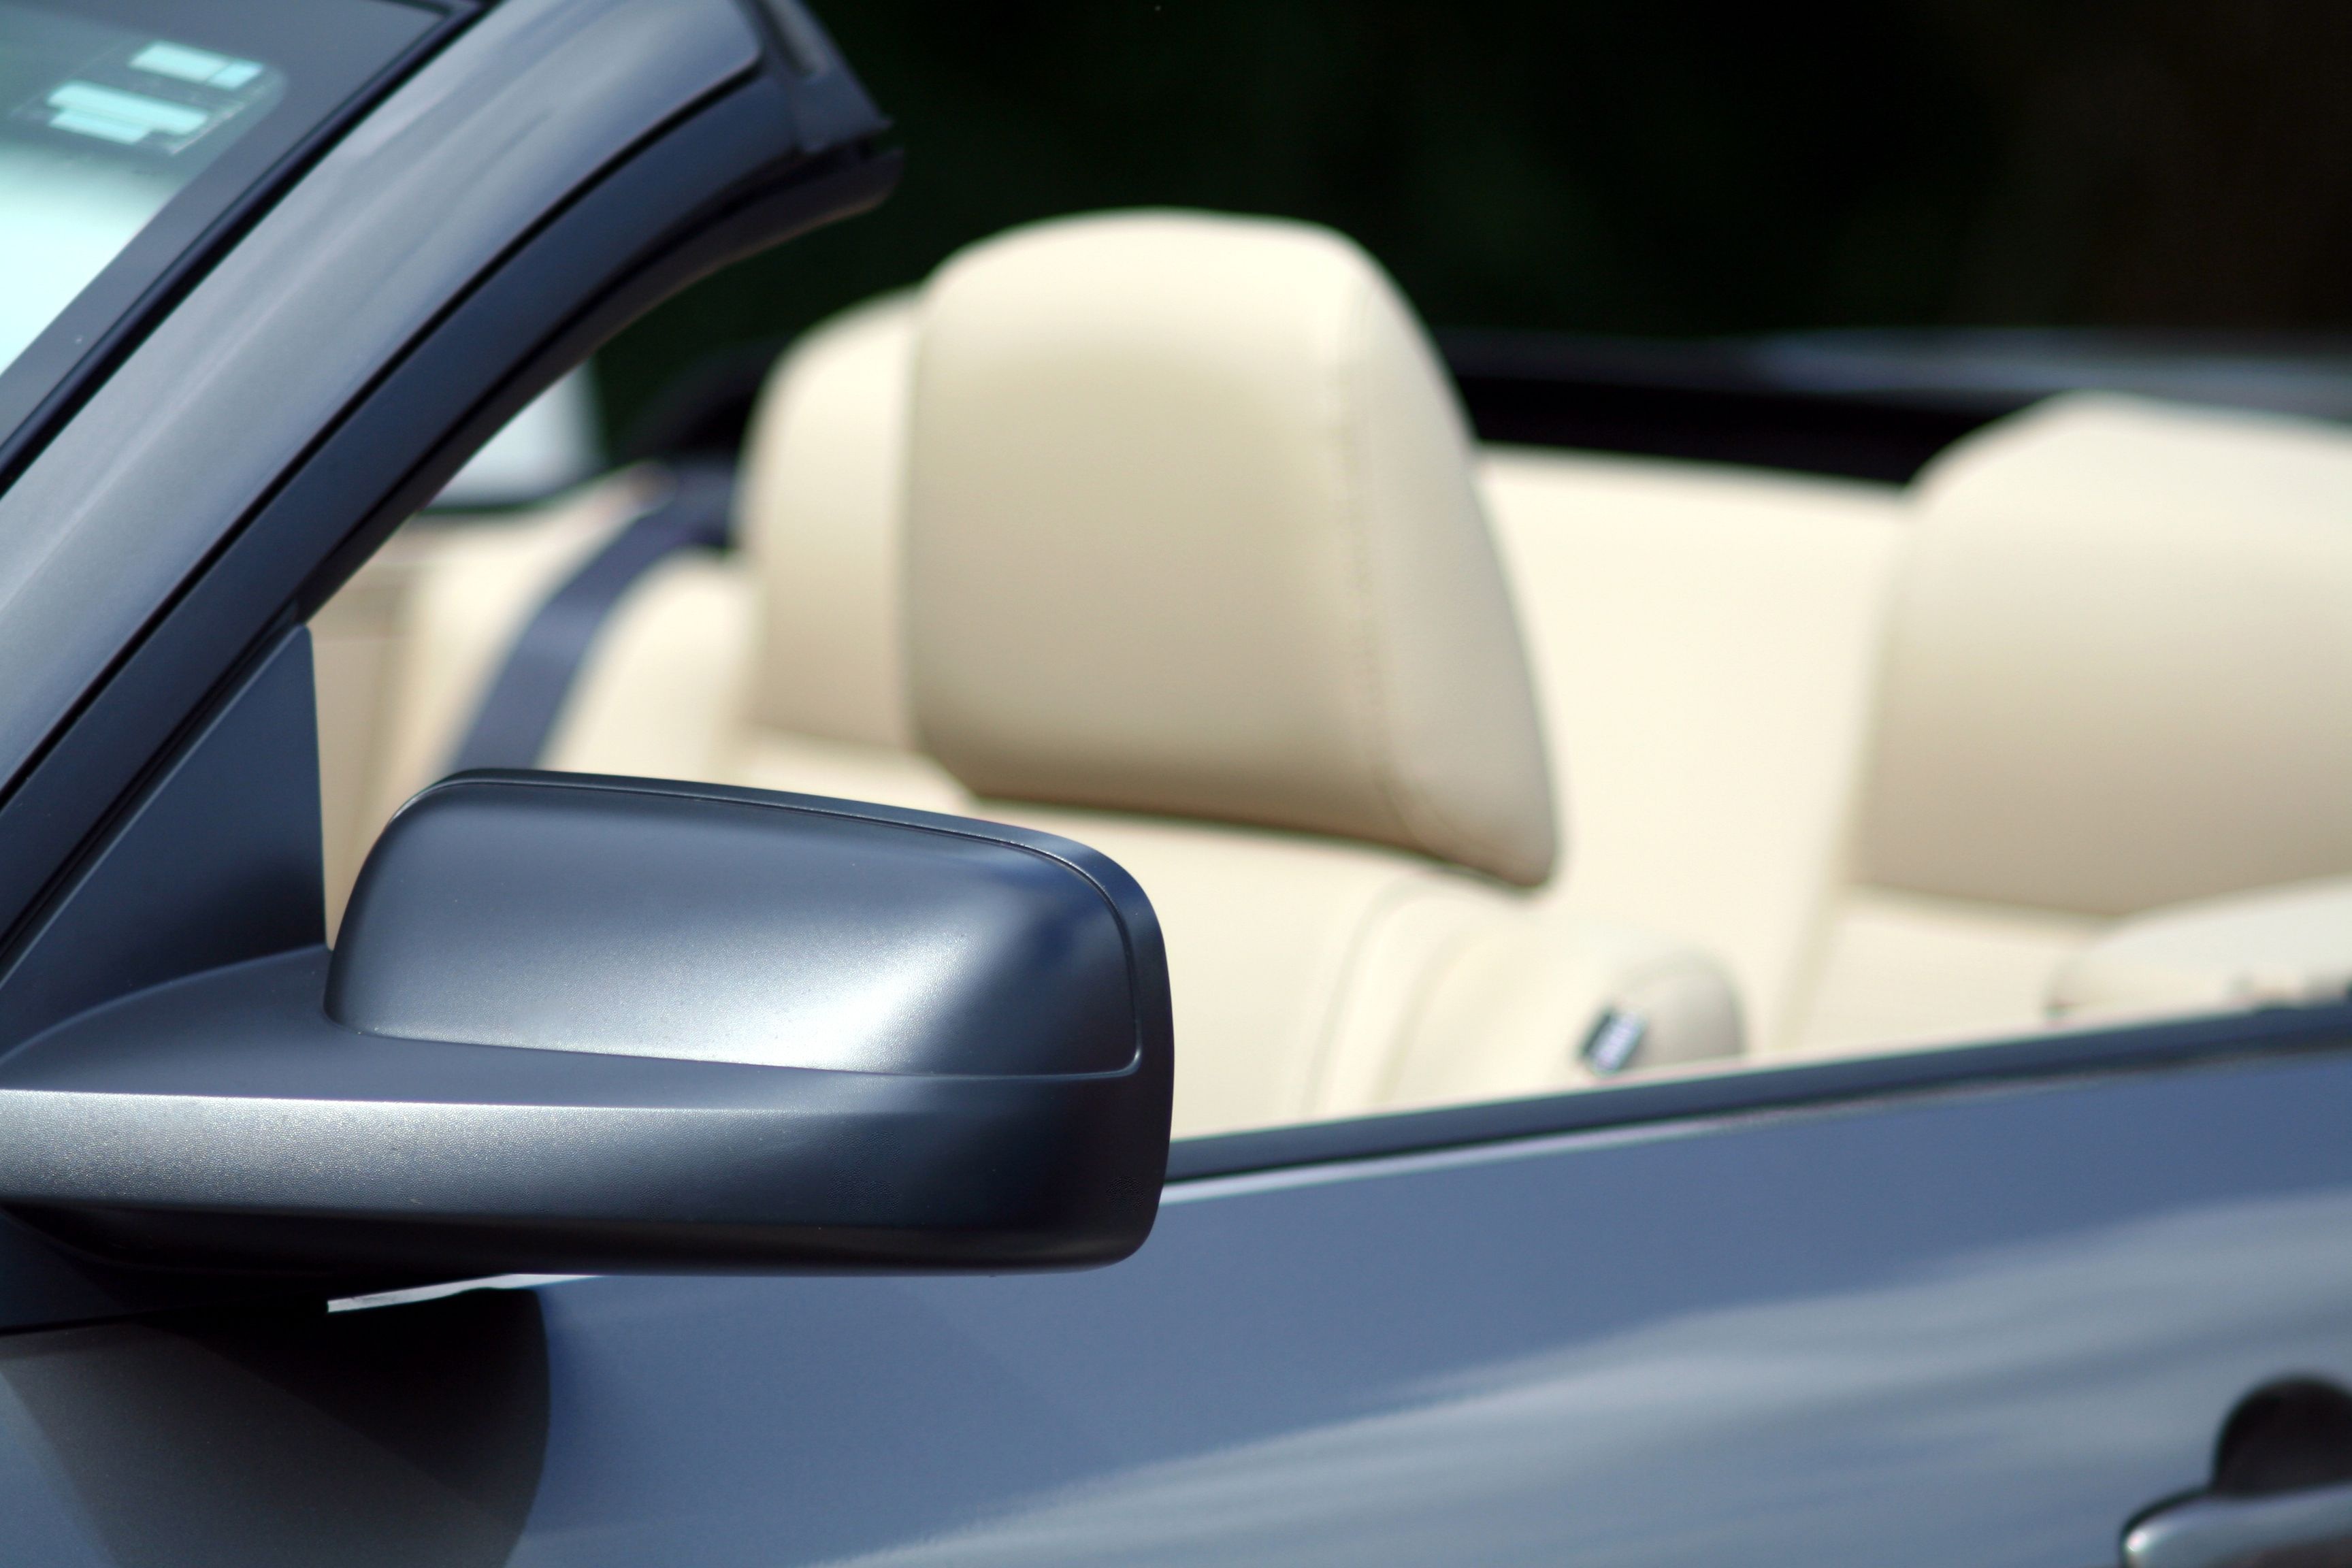
traffic, car, wheel, driving, vehicle, drive, auto, steering wheel, automotive, sports car, mirror, mirrors, sedan, bmw, convertible, city car, sport utility vehicle, land vehicle, side mirror, automobile make, automotive exterior, automotive design, luxury vehicle, family car, executive car, mid size car